Strategic Defense Initiative

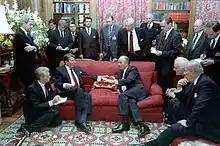
SDI was high on Mikhail Gorbachev's agenda at the Geneva Summit.

SDI failed to dissuade the USSR from investing in development of ballistic missiles. The Soviet response to SDI from March 1983 through November 1985 provided indications of their view of the program both as a threat and as an opportunity to weaken NATO. SDI was likely seen not only as a threat to the physical security of the Soviet Union, but also as part of a larger effort by the United States to seize the strategic initiative in arms control by neutralizing the military component of Soviet strategy. The Kremlin expressed concerns that space-based missile defenses would make nuclear war inevitable.